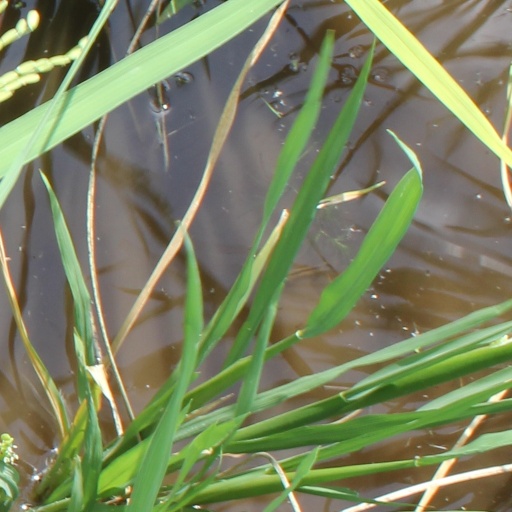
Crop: rice